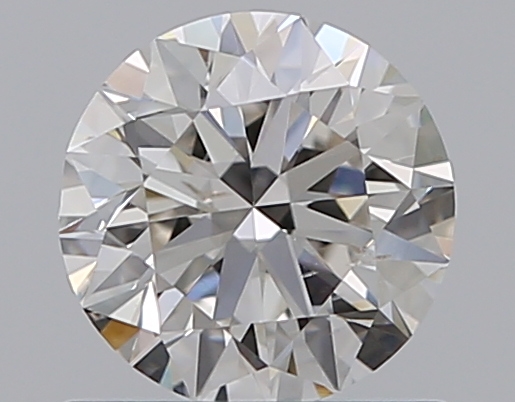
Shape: round
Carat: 0.7
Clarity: SI1
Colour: I
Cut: VG
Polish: EX
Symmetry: VG
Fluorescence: N
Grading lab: GIA
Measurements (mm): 5.59 x 5.64 x 3.51